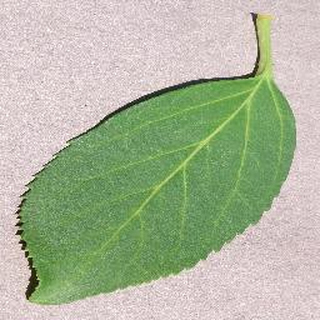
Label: healthy_cherry